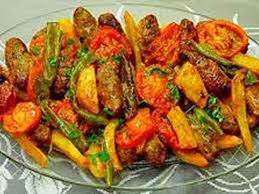
Yemek: izmir_kofte